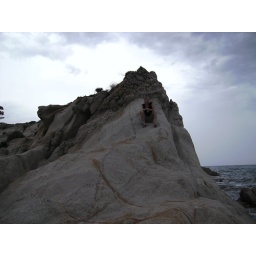
Me sitting on a rock in Kavourotripes.